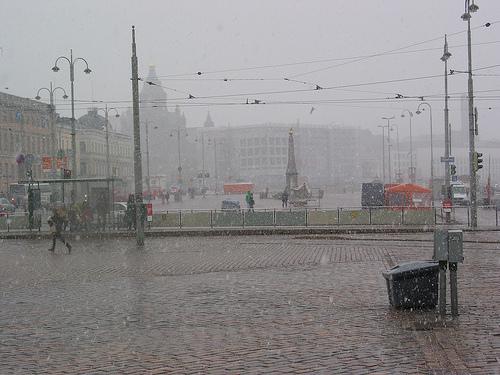
Weather: snow or frosty